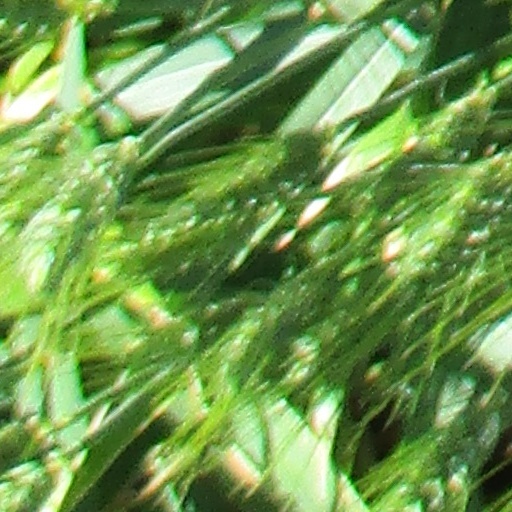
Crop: wheat